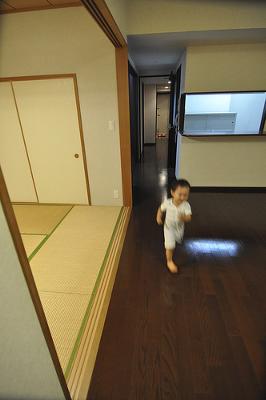
回答: 座敷童「ここモデルハウスじゃねーか!」